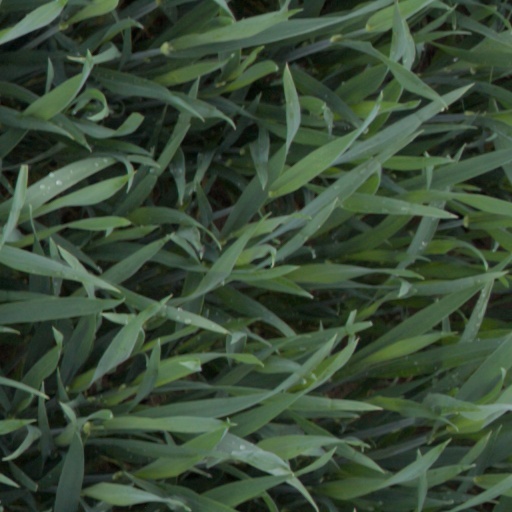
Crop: wheat